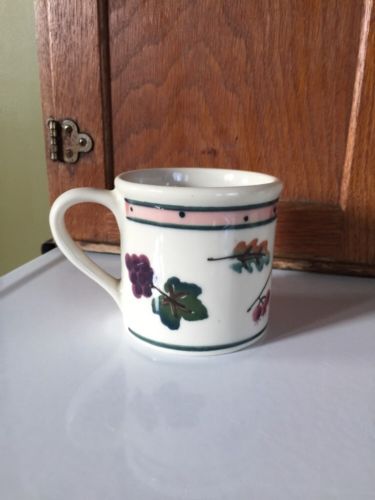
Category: mug